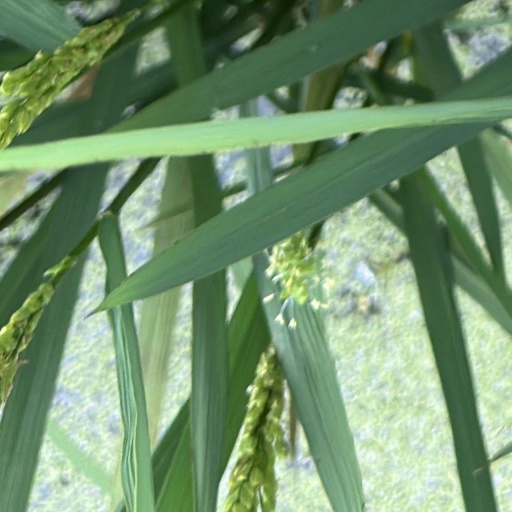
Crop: rice